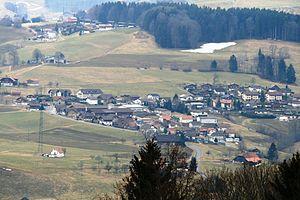
Zumholz est une localité et une ancienne commune suisse du canton de Fribourg, située dans le district de la Singine. Depuis la fusion intervenue le 1ᵉʳ janvier 2017, cette localité fait partie de la commune de Planfayon